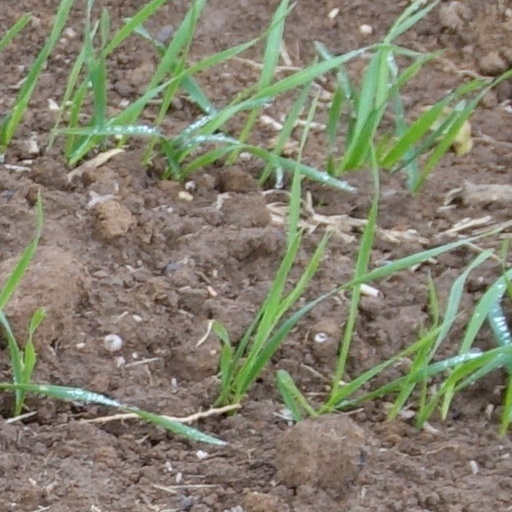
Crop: wheat